Rendezvous (fur trade)

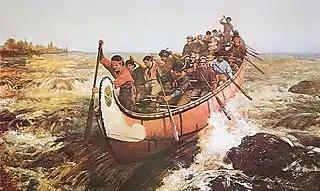
Shooting the Rapids, 1871 by Frances Anne Hopkins (1838–1919)

One type of rendezvous is associated with the voyageur and canoe-based fur trade business which was largely in Canada during the times of the year when the waterways were not frozen, and provided opportunities for new friends and foes. These were generally at a transportation transfer point on a wilderness route that could not be traversed in one season run by and including the fur trade of only a single company. The transfer was the dominant reason for holding the rendezvous although they included other meetings and revelry.